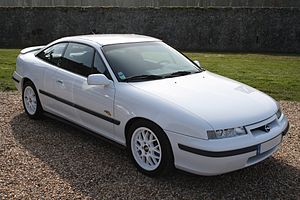
Opel Calibra / Specialmodeller
Opel Calibra Keke Rosberg Edition
Opel Calibra var en sportscoupé fra Opel, produceret mellem sommeren 1990 og sommeren 1997. Den var baseret på den i efteråret 1988 introducerede Opel Vectra A.